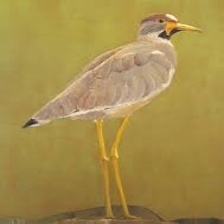
Species: WATTLED LAPWING
Scientific name: VANELLUS INDICUS